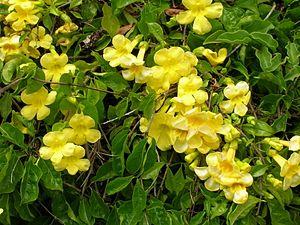
Macfadyena est un genre de plantes regroupant 42 espèces d'arbustes et arbres de la famille des Bignoniaceae.